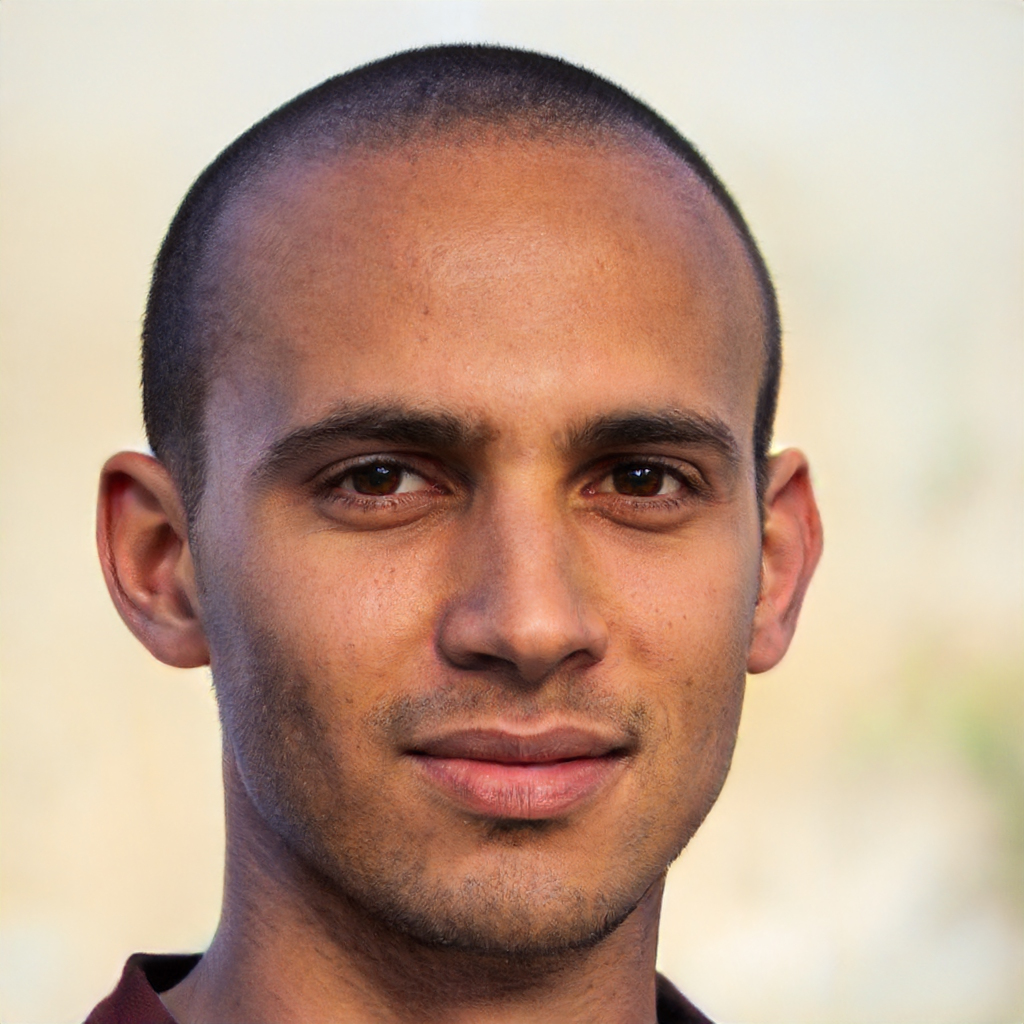
Gender: Male